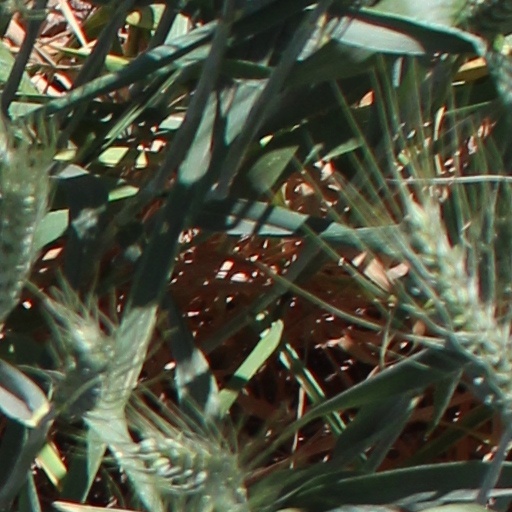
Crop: wheat